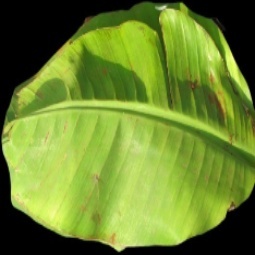
Label: Zinc